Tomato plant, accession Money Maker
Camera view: tilt-top (135 deg); turntable rotation: 180 degrees
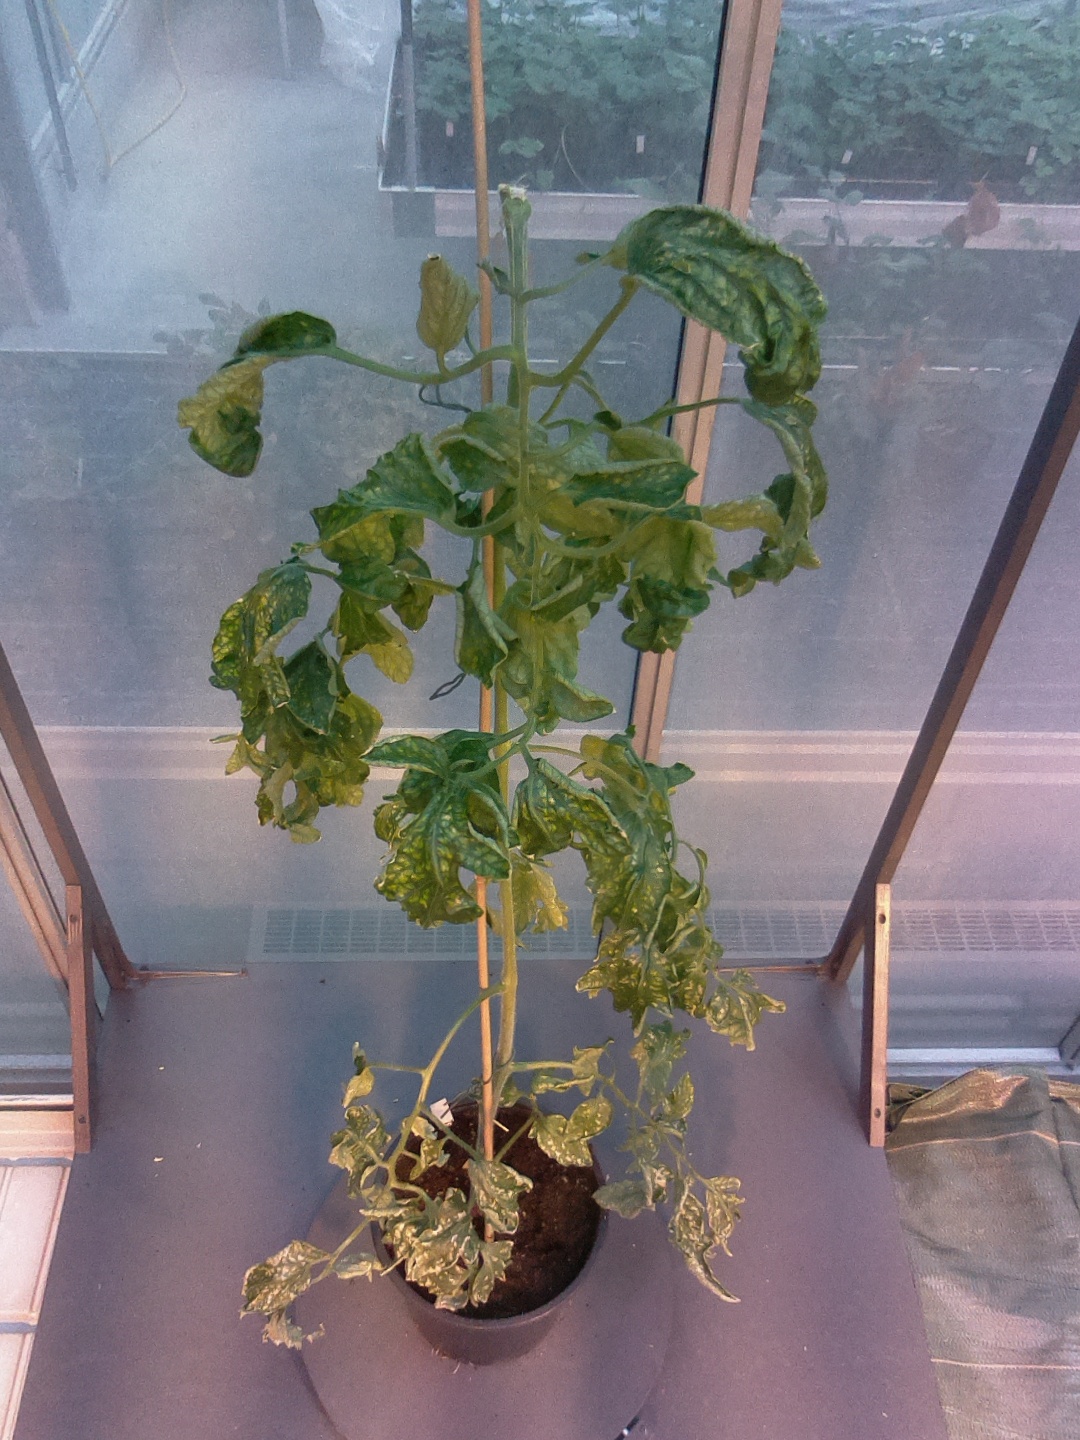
BBCH growth stage 52: 2 inflorescences visible